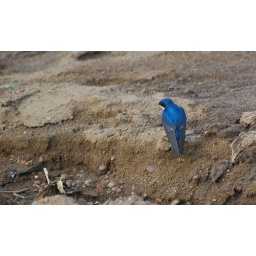
A Purple Martin I think, relaxes on the beach at the Williamstown WV boat ramp in mid May.